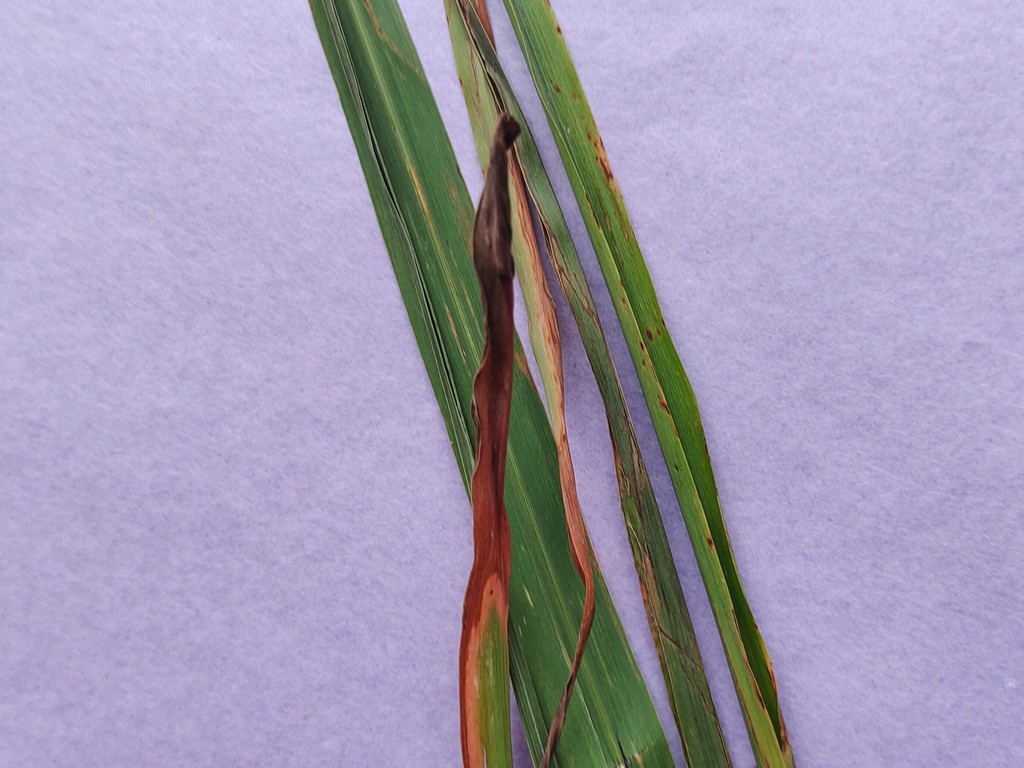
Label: Unhealthy